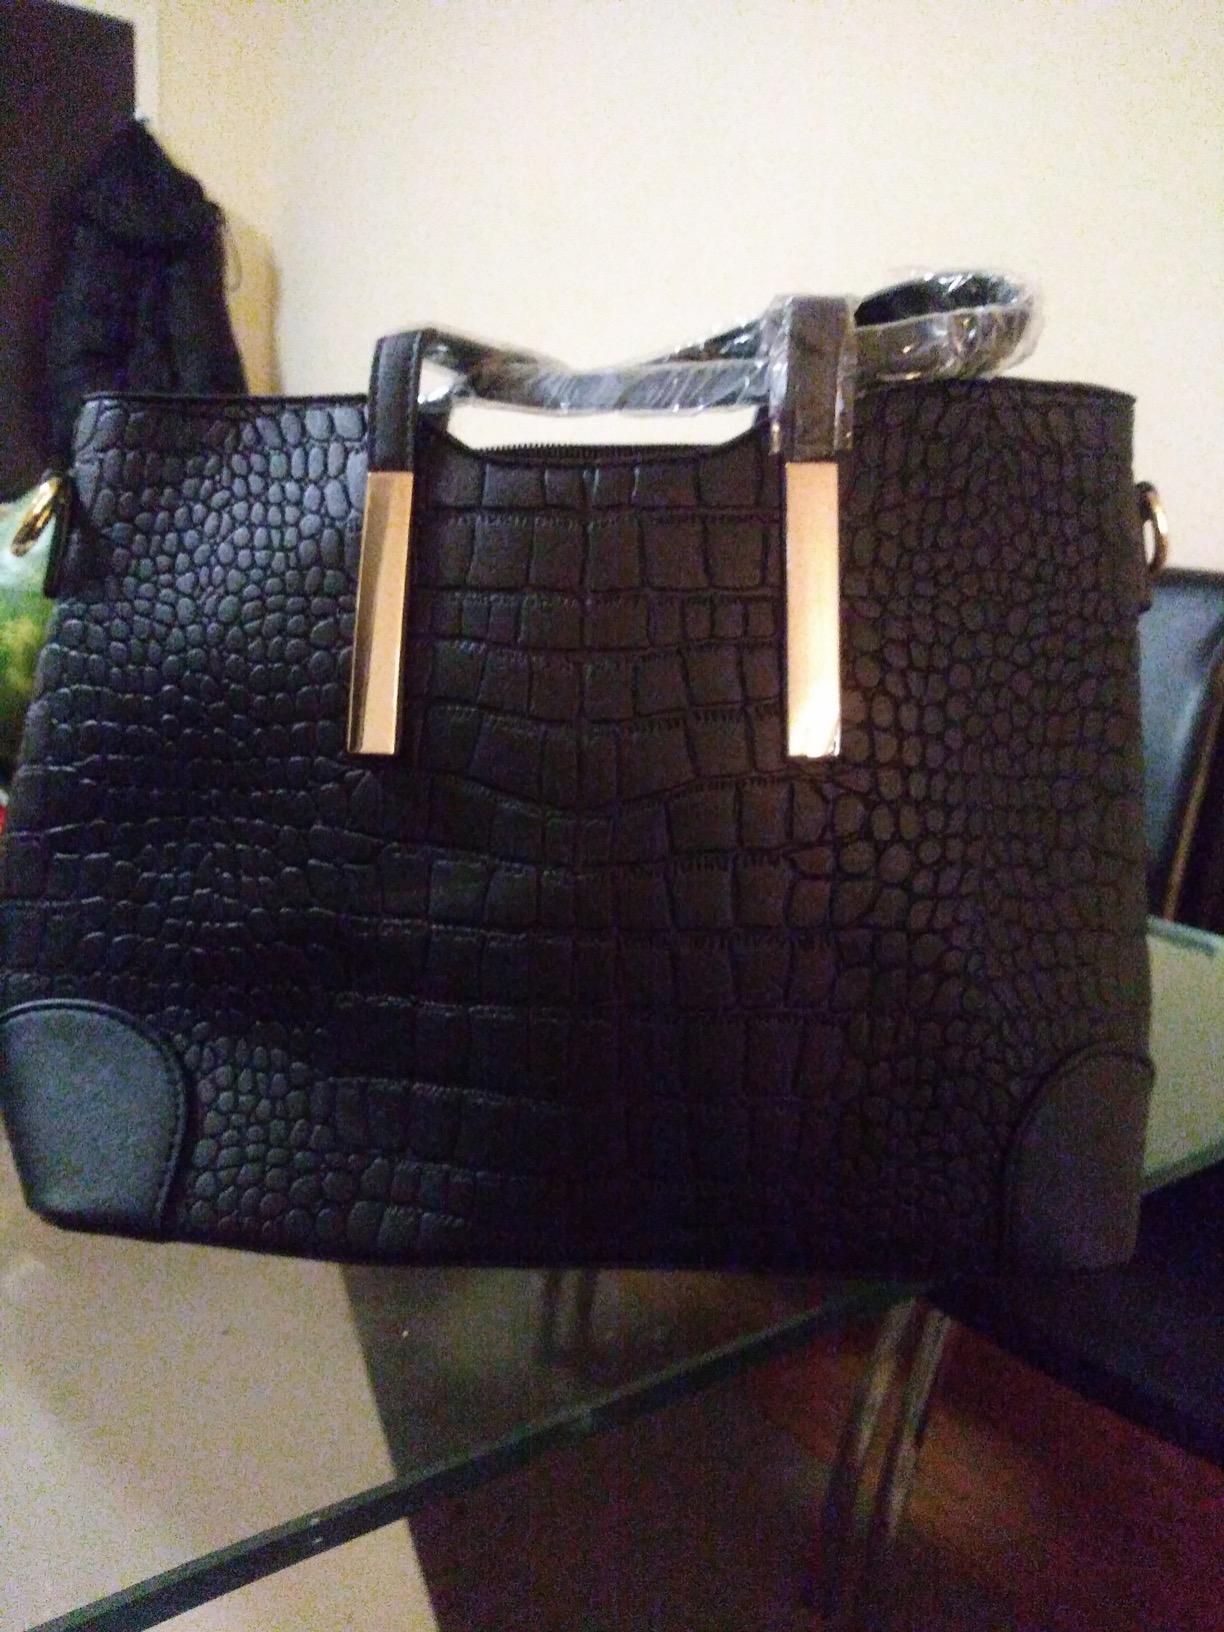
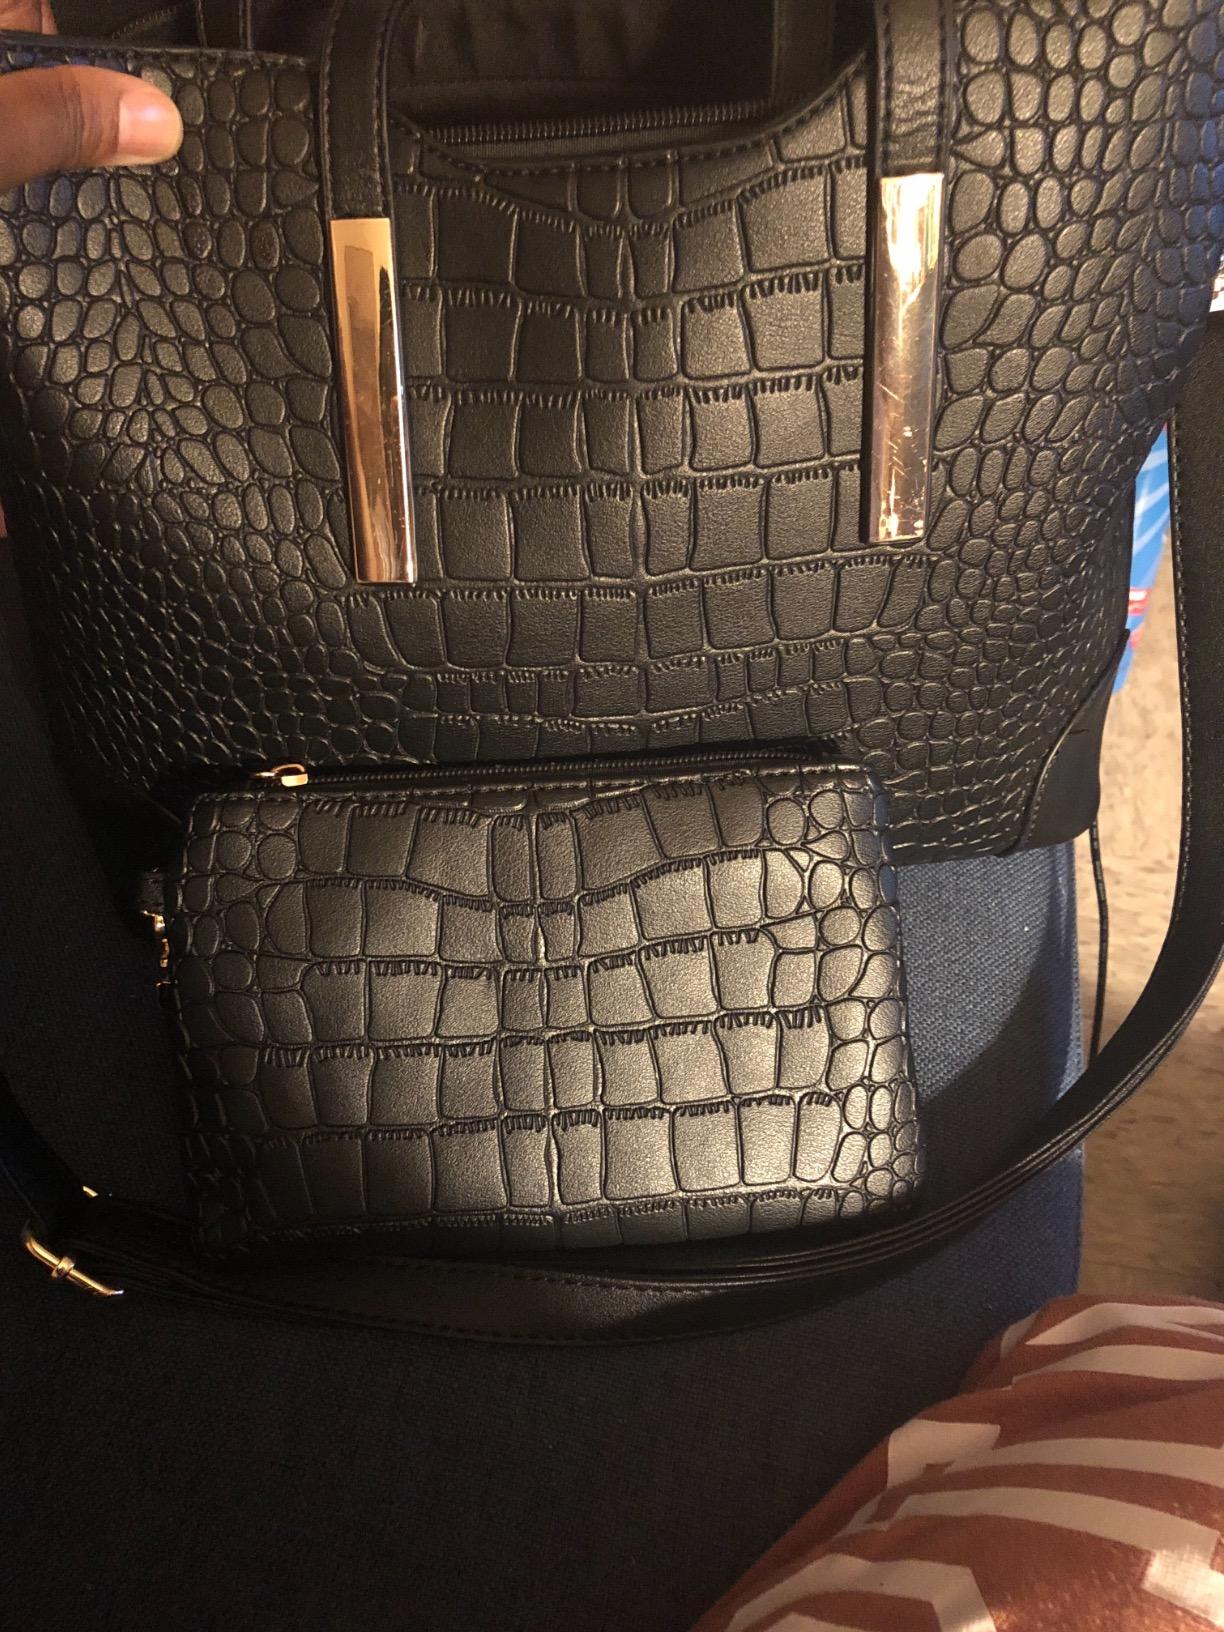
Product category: accessories_handbag
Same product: yes